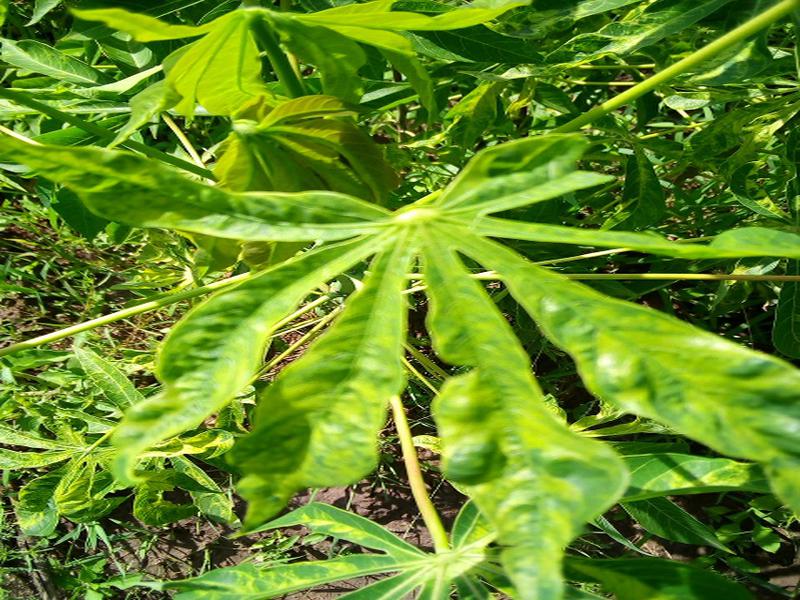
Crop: cassava
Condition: mosaic_disease